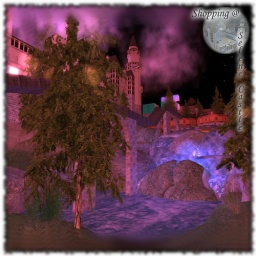
View up to the castle and terrace from the mall with pinky ambiance lighting and blue lit waterfall in night mode